Terre des hommes

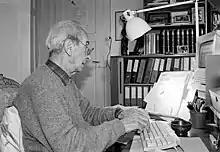
Edmond Kaiser, founder of Terre des hommes, here in his office at Sentinelles in 1995 (Photograph by Markus Schweizer)

Terre des hommes, also capitalized as Terre des Hommes, is an international children's rights charitable humanitarian umbrella organization under the aegis of the International Federation of Terre des Hommes (TDHIF), with independent organizations in Canada, Denmark, France, Germany, Italy, Luxembourg, the Netherlands, Switzerland, Spain, and Syria. It was founded in 1960 by Edmond Kaiser in Lausanne, Switzerland. The organization is named after Antoine de Saint-Exupéry's 1939 philosophical memoir (English title: "Wind, Sand and Stars"). An important part of the TDHIF's work is as a consultant to the United Nations Economic and Social Council (ECOSOC). Promoting the Convention on the Rights of a Child is an important activity of Tdh. Advocating for children's rights, defending them, and spreading information are tasks which Terre des Hommes – to the aid of children considers a priority. TDHIF runs the two campaigns "Destination Unknown" – Children on the Move (www.destination-unknown.org) and "Children Win" – Changing the Game of Mega Sporting Events (www.childrenwin.org). Foundation of the organization was awarded Balzan Prize in 2018.